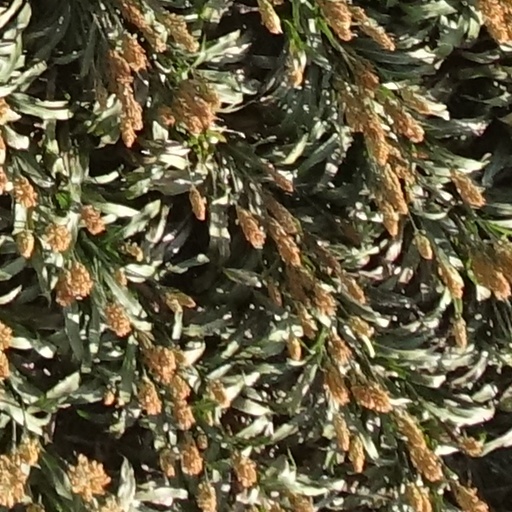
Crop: sorghum